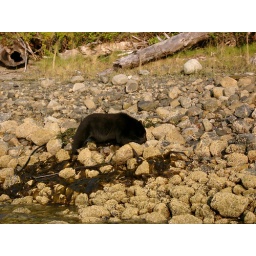
A young brown bear seeking for food on a shore near Tofino on Vancouver Island in British Columbia, Canada.